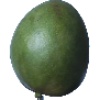
Label: mango